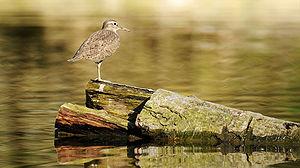
Un Chevalier guignette (Actitis hypoleucos)